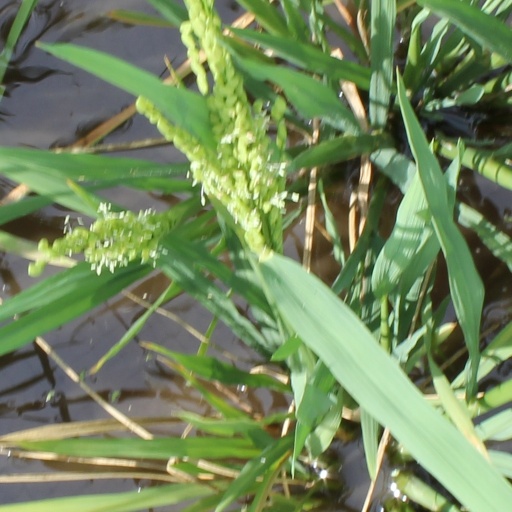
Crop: rice